Hampton-Kings

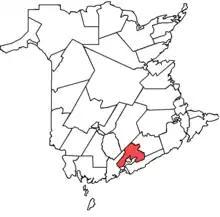
Hampton-Kings in relation to other New Brunswick Provincial electoral districts

Hampton-Kings was a provincial electoral district for the Legislative Assembly of New Brunswick, Canada. It was established in the 1994 electoral redistribution, in 2006 its boundaries were changed as its population was above the allowable reasonable population and its name was changed from Hampton-Belleisle to Hampton-Kings.